Jadwiga Emilewicz

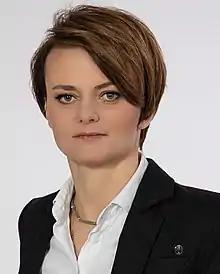
Official portrait, 2019

Jadwiga Katarzyna Emilewicz (born 27 August 1974) is a Polish politician and political scientist. In 2020, she was Deputy Prime Minister of Poland. In 2019, she became Minister of Development, upon her three-year service as an undersecretary of state in the Ministry of Development, and from 2018 to 2019, she was Minister of Entrepreneurship and Technology in the government of Mateusz Morawiecki.